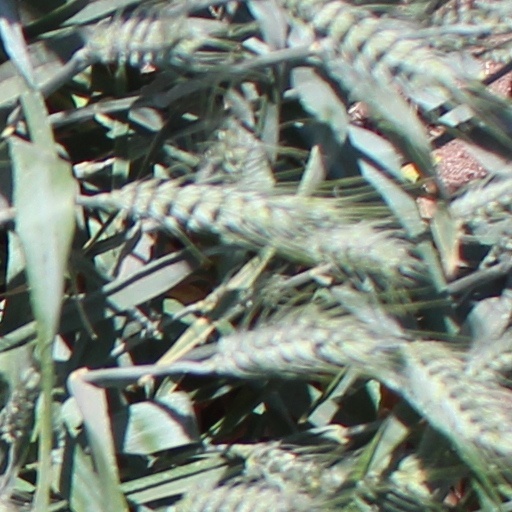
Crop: wheat